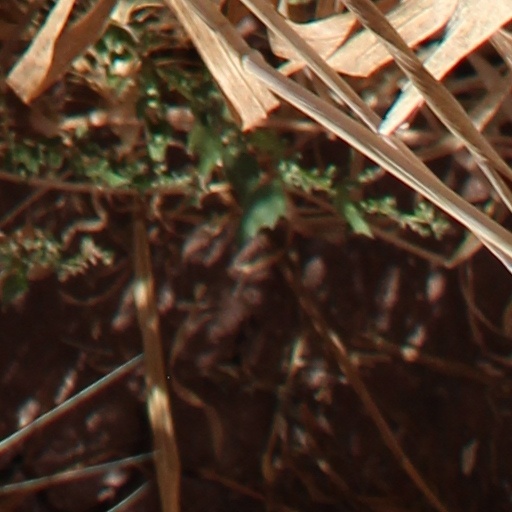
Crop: wheat